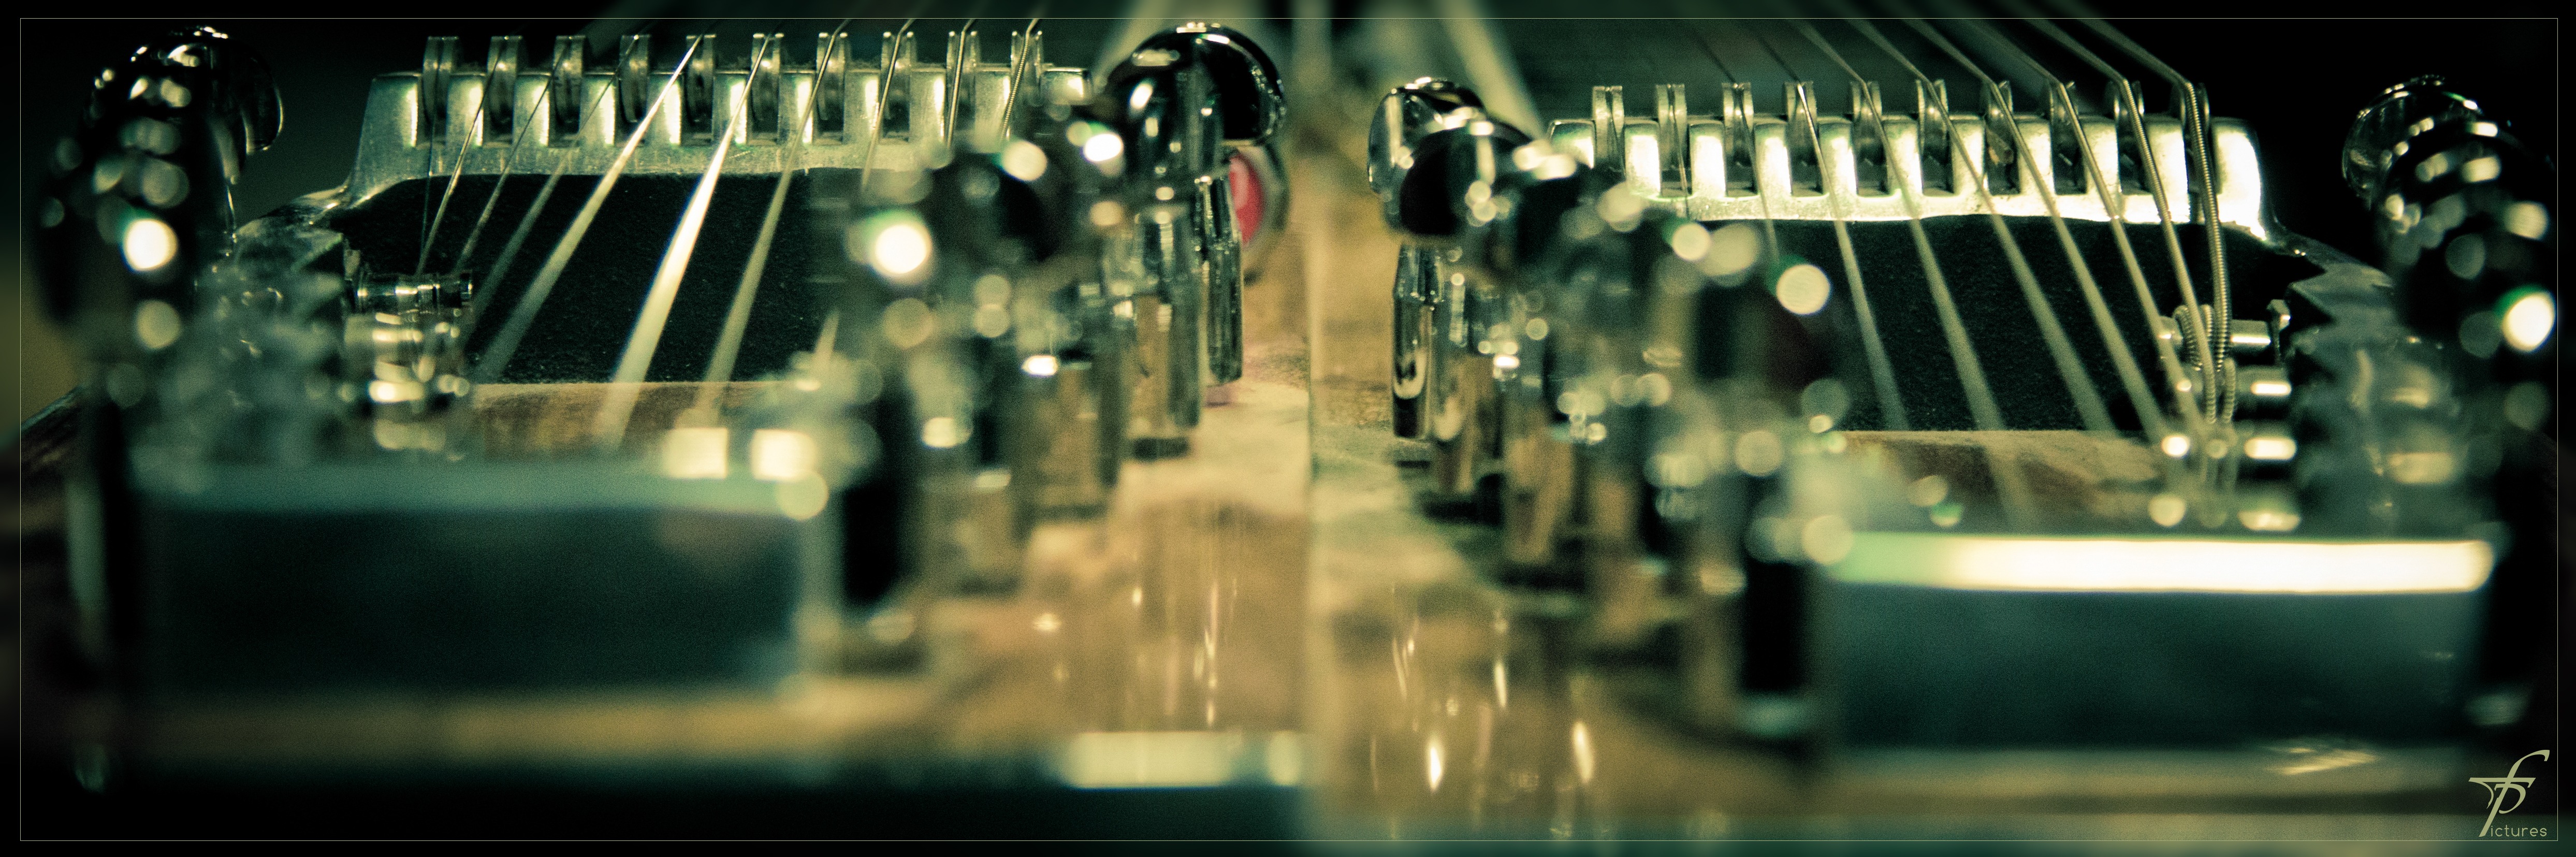
music, light, night, guitar, string, things, macro, instrument, acoustic, stage, musical, electric, entertainment, twenty strings, steel guitar